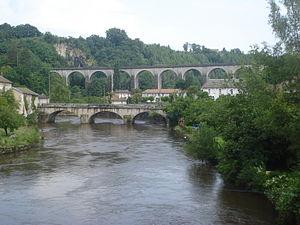
Le viaduc de Saint-Léonard-de-Noblat est un viaduc français de la ligne du Palais à Eygurande - Merlines à Saint-Léonard-de-Noblat dans le département de la Haute-Vienne en région Nouvelle-Aquitaine. Le viaduc est formé de 22 arches.
Saint-Léonard-de-Noblat est une commune française située dans le département de la Haute-Vienne en région Nouvelle-Aquitaine.